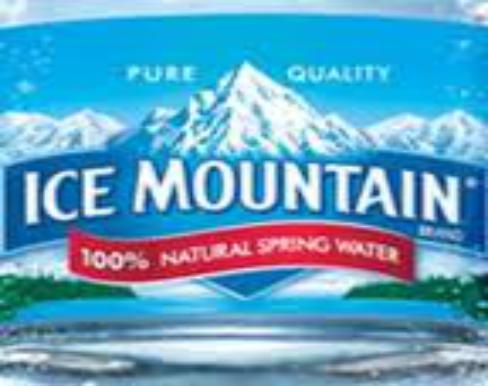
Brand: Ice Mountain
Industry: Food